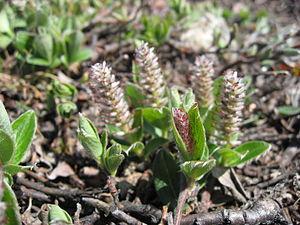
La flore du Groenland représente un total de 575 espèces ou 606 taxa de plantes vasculaires, dont treize sont endémiques, et quatre-vingt-sept taxa ont été introduits par l'homme, la plupart s'y étant naturalisés.